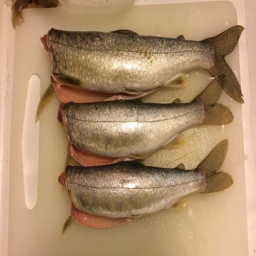
a day 's catch : ice fishing